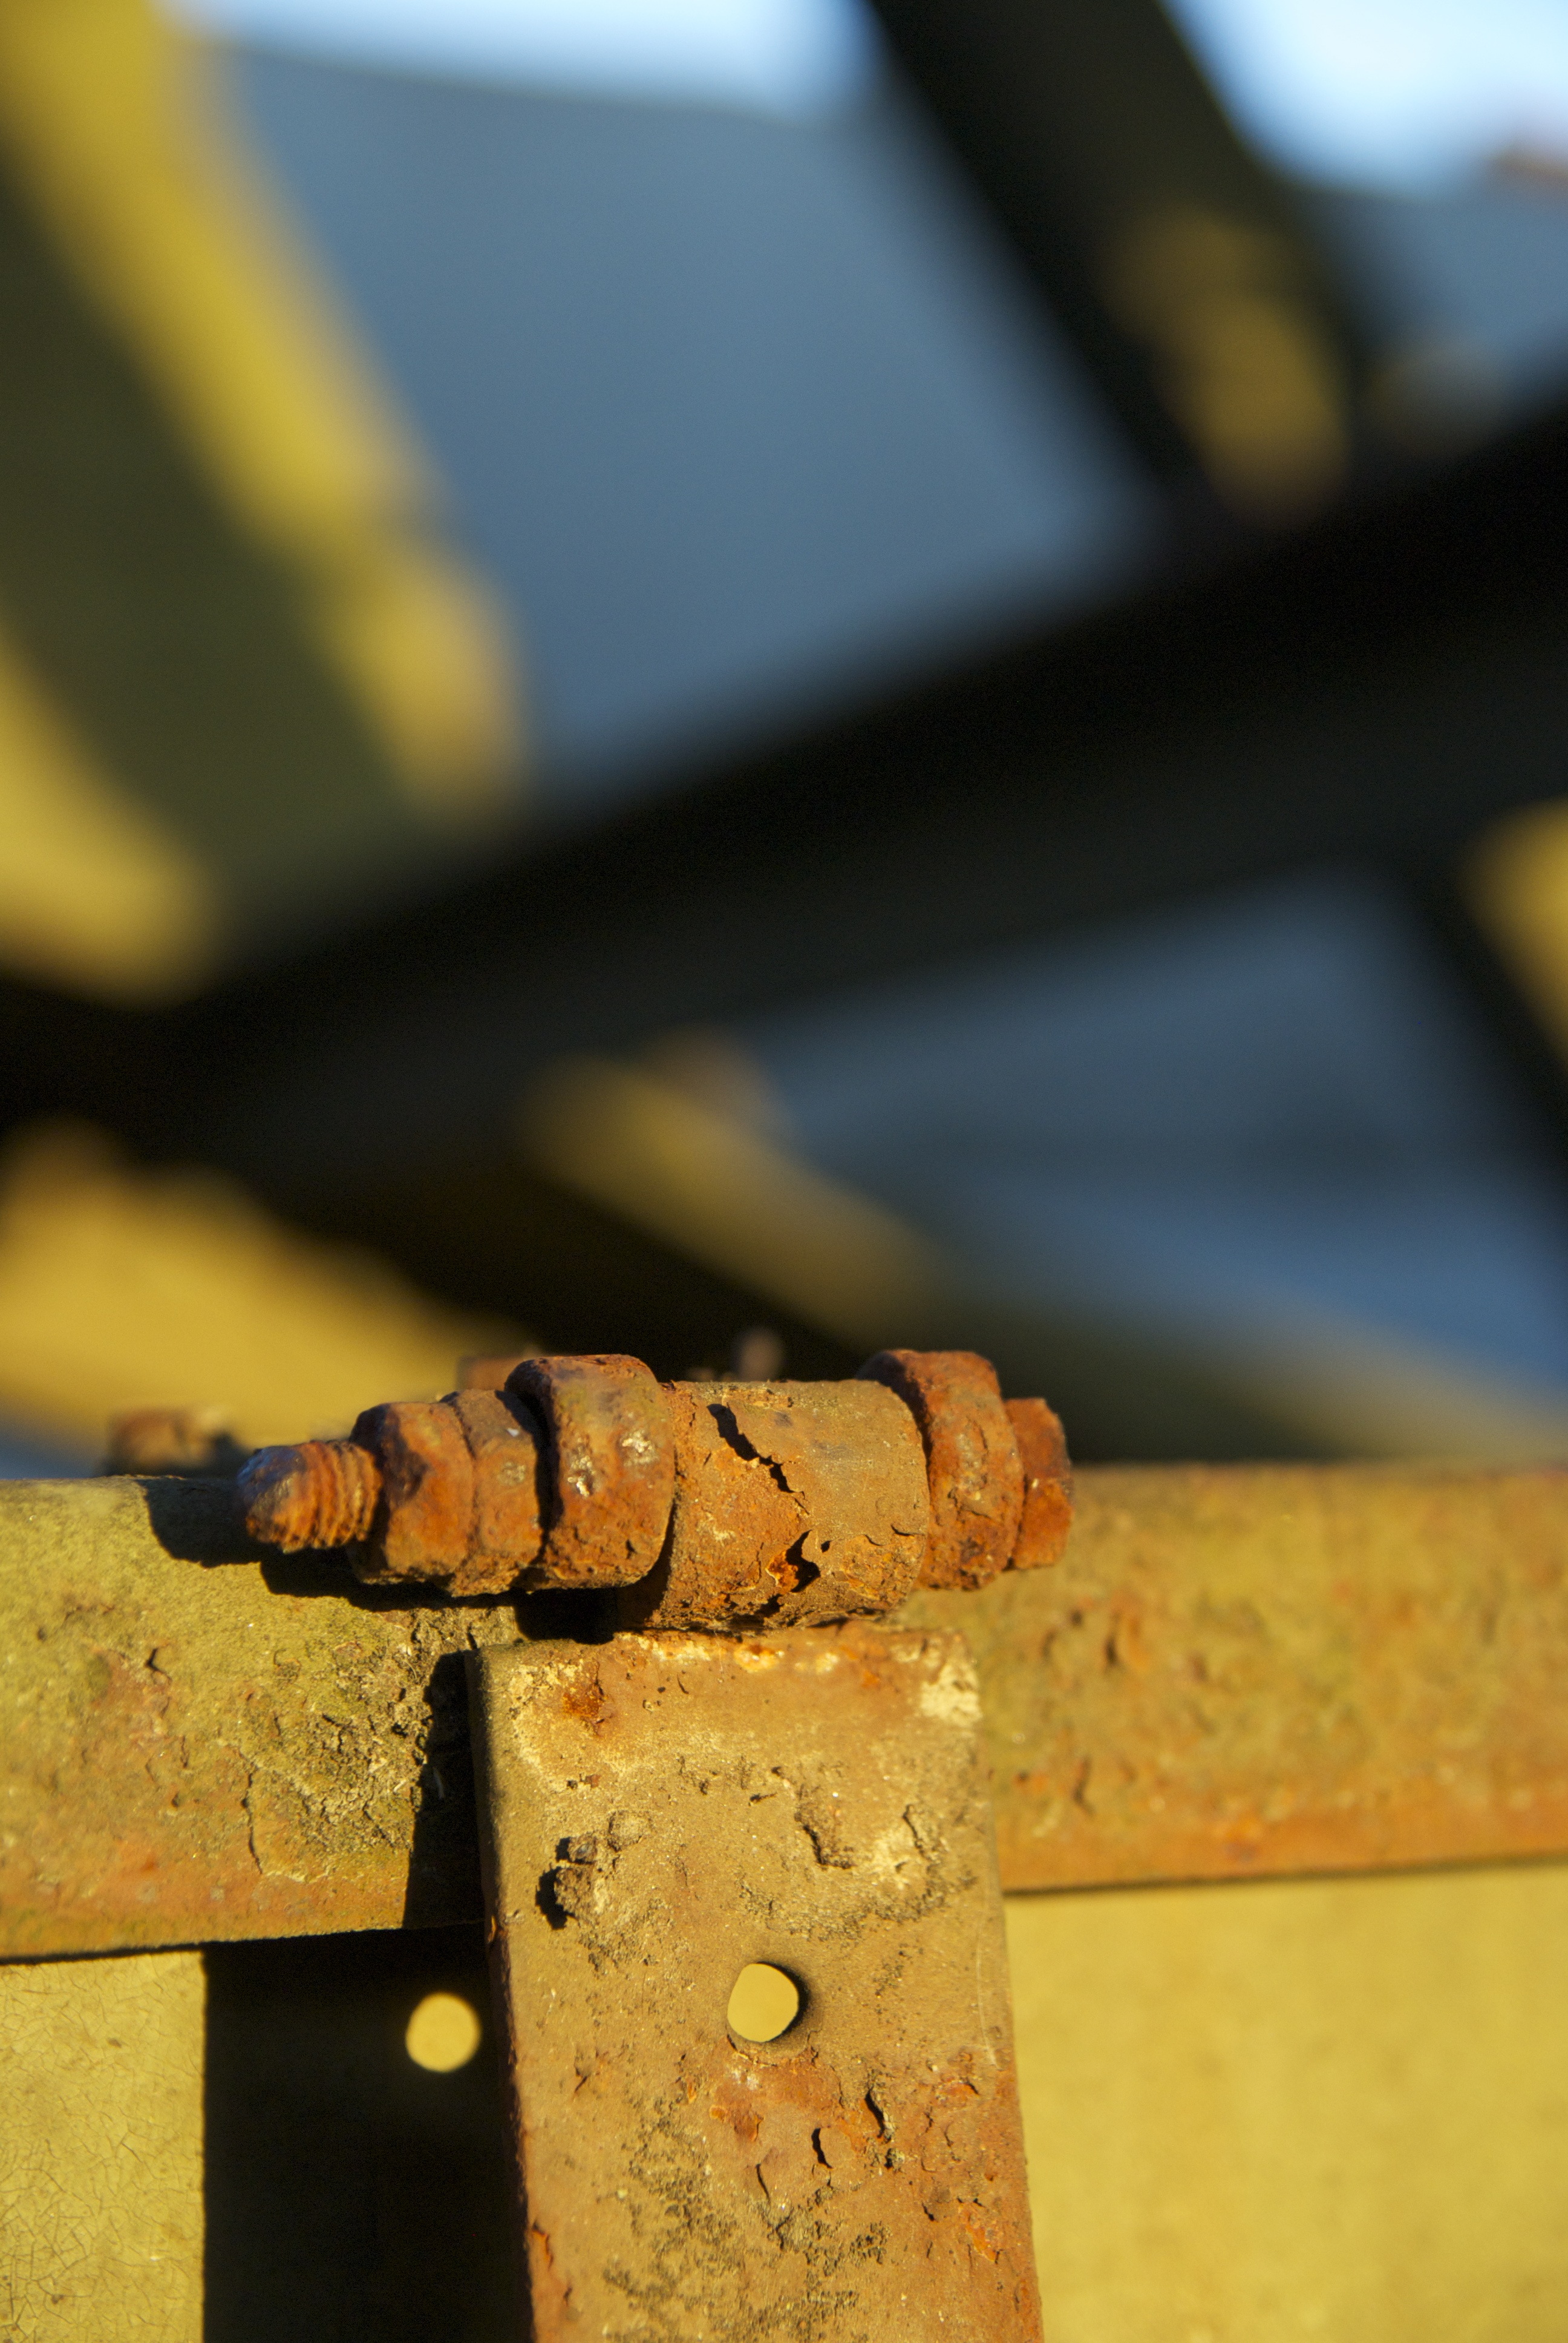
light, abstract, wood, sun, number, old, steel, rust, color, metal, shadow, contrast, decay, yellow, close, material, screw, close up, rusty, rusted, iron, evening sun, stainless, rivet, corrosion, macro photography, ailing, out of focus